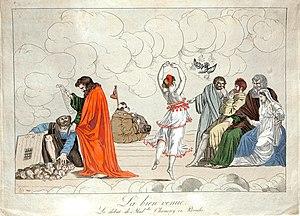
La bien venue. Le début de Mademoiselle Chameroy en Paradis
Cette page concerne l'année 1802 du calendrier grégorien. An X et An XI du calendrier révolutionnaire.
Marie-Adrienne Chameroy, née le 5 mai 1779 à Paris où elle est morte le 15 octobre 1802, est une danseuse à l’Opéra de Paris.